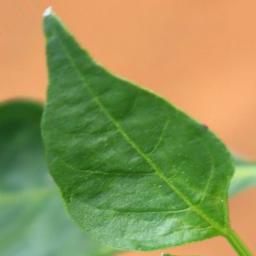
Label: healthy